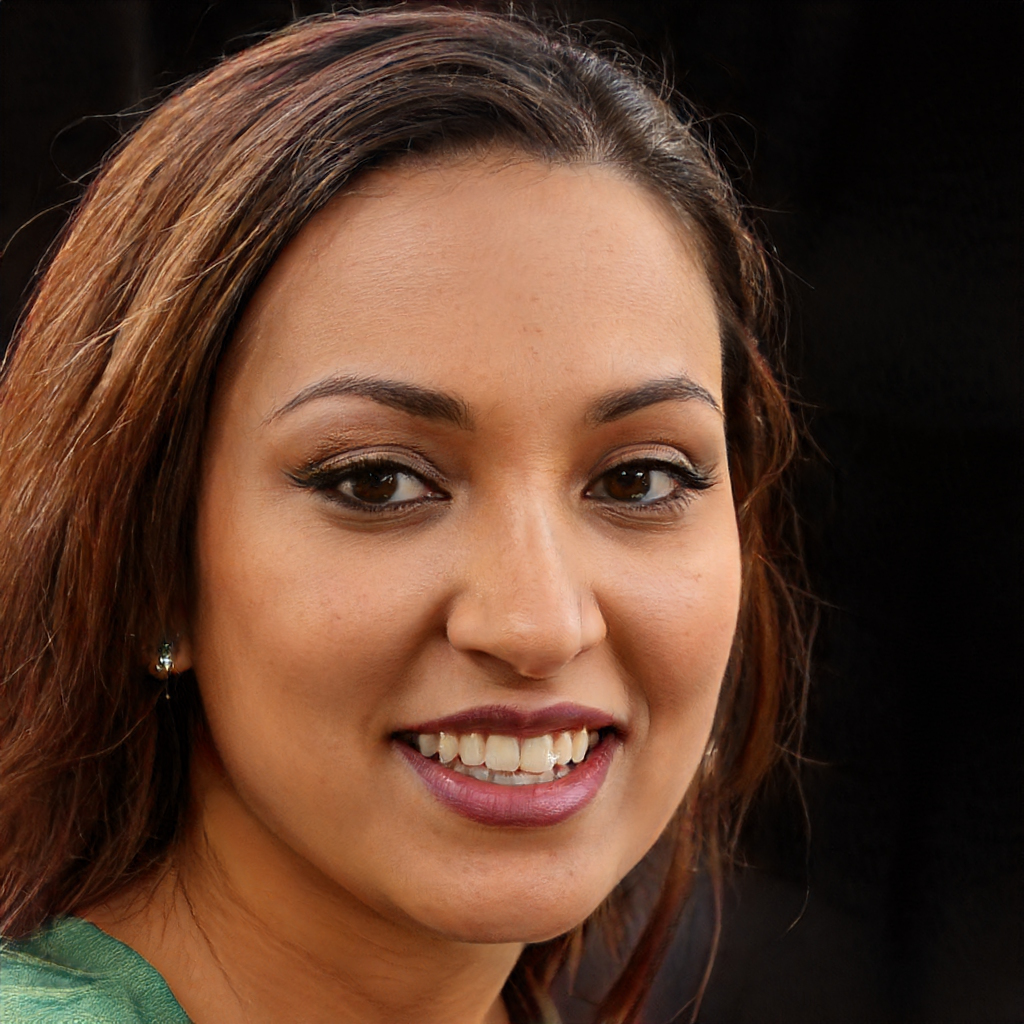
Gender: Female